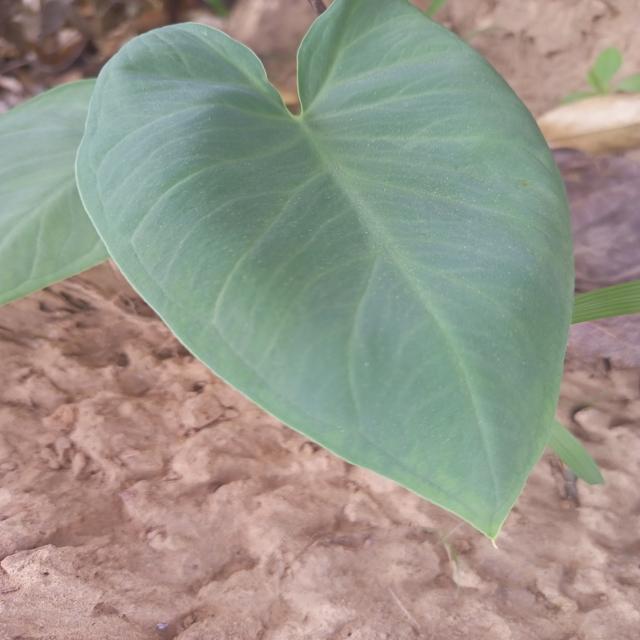
Label: Healthy